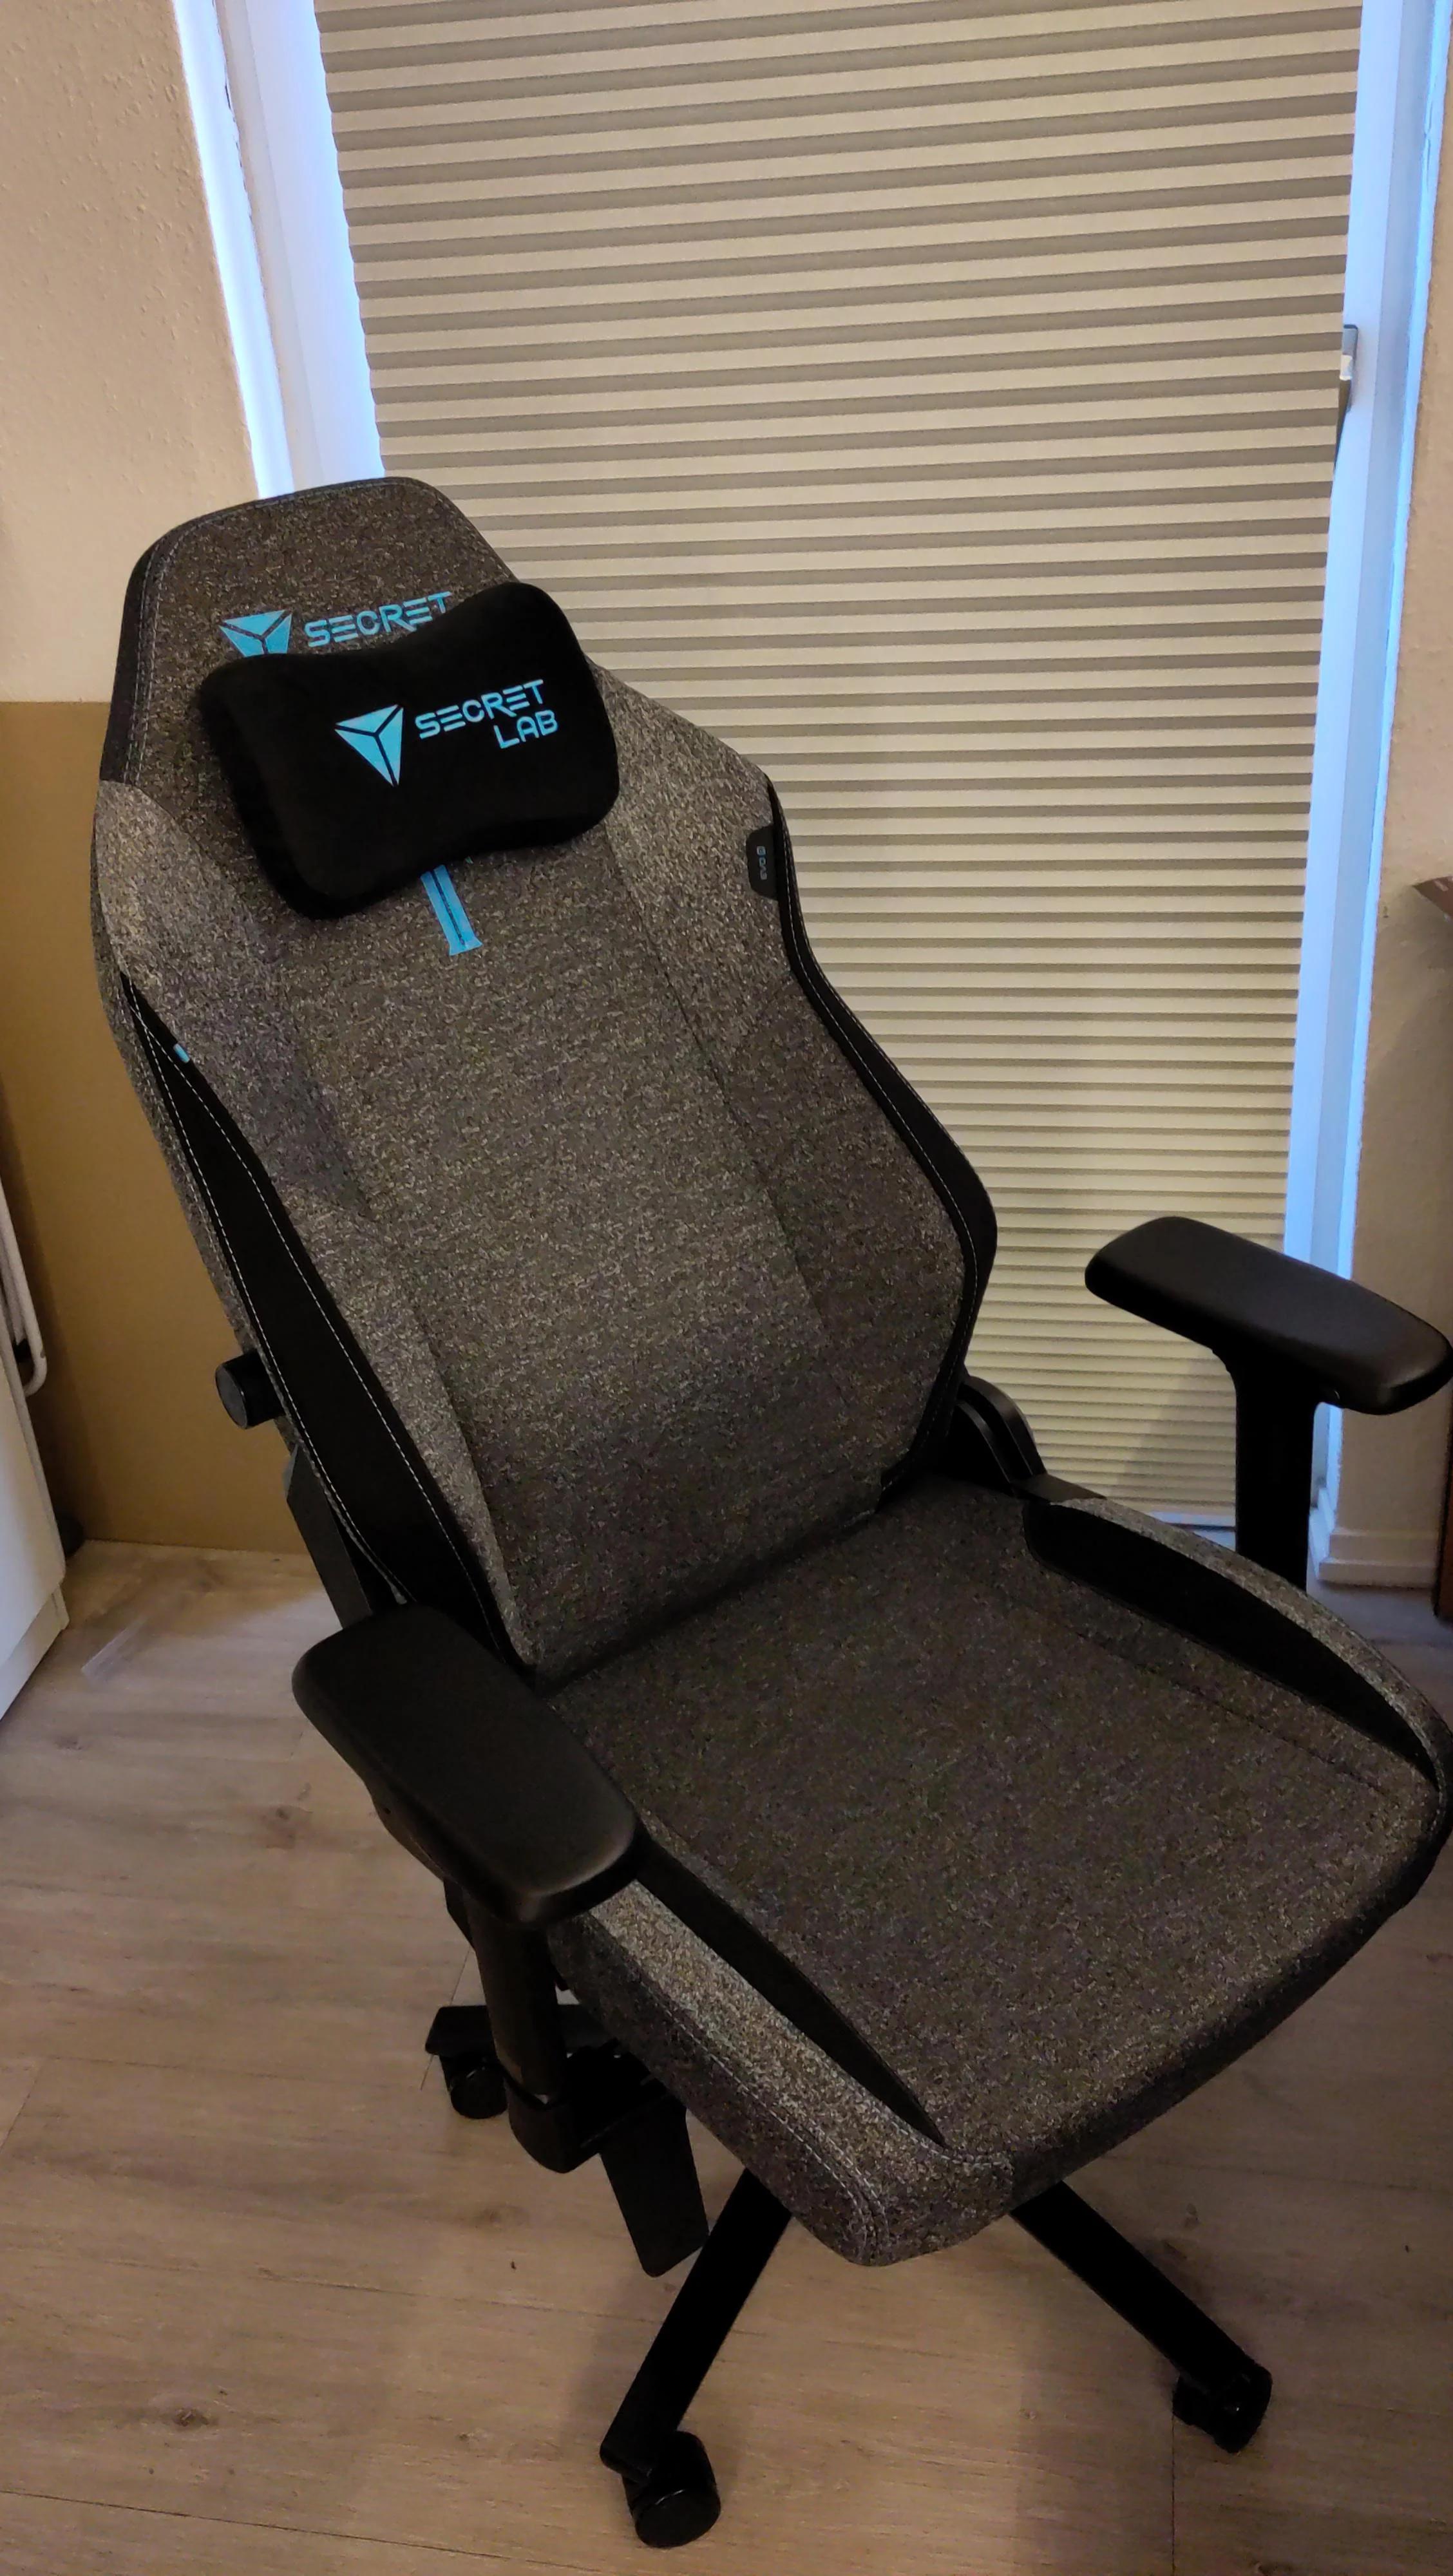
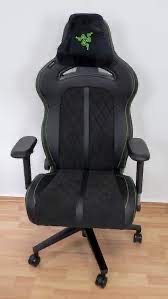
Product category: items_chair
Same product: no